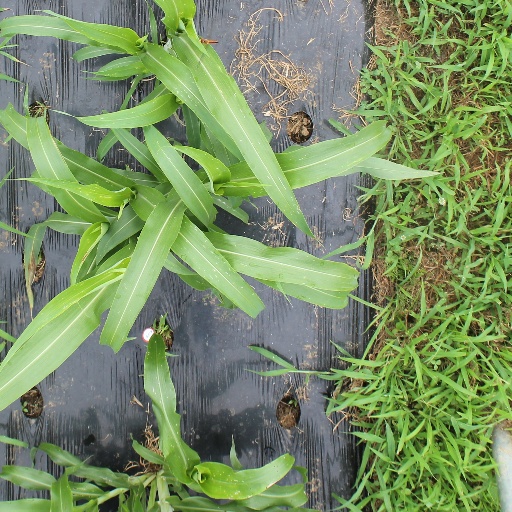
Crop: sorghum